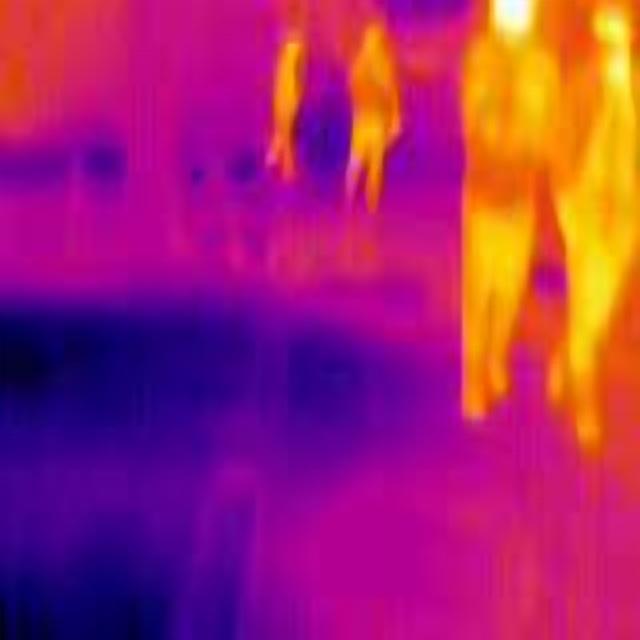
Detected objects:
label: person
label: person
label: person
label: person